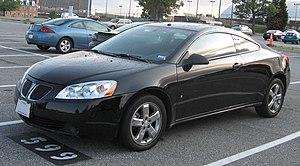
La Pontiac G6 est le nom d'une berline, d'un coupé et d'un coupé-cabriolet qui représentent le cœur de la gamme Pontiac en Amérique du Nord. Elle fut lancée en septembre 2004 pour l'année-modèle 2005, tout d'abord en berline, puis en 2005 en version coupé et cabriolet. Elles remplacent les Grand Am, dont le dernier renouvellement date de 1998, et sont vendues exclusivement en Amérique du Nord.